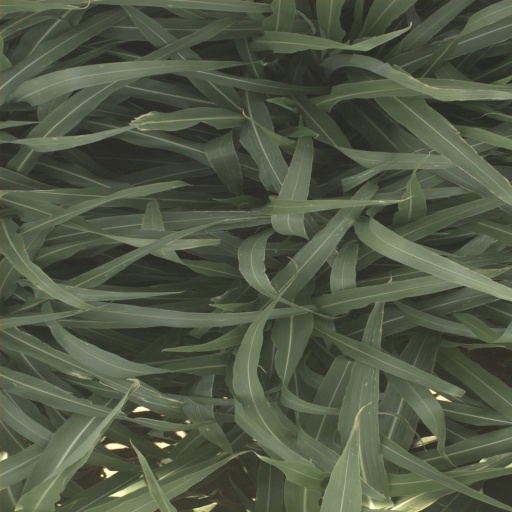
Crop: sorghum